Search Out

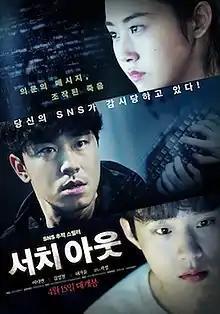
Theatrical release poster

Search Out is a 2020 South Korean thriller film written and directed by Kwak Jung, starring Lee Si-eon, Kim Sung-cheol and Heo Ga-yoon. Inspired by the Blue Whale Challenge, it was released on April 15, 2020.